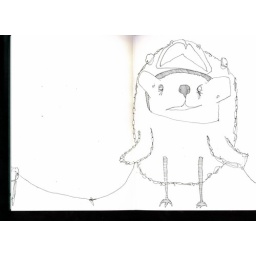
bear in chicken